Gandelow

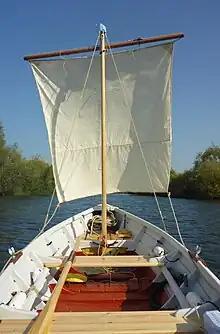
A simple square sail on a small gandelow

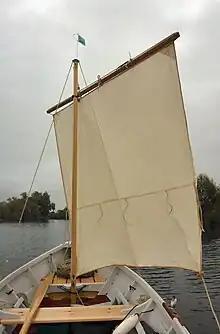
A simple calico standing lugsail on a small gandelow

The School also tried a Spritsail, but this time steering with a conventional rudder. This arrangement was harder to control because the 'centre of effort' of the sail was too far aft.